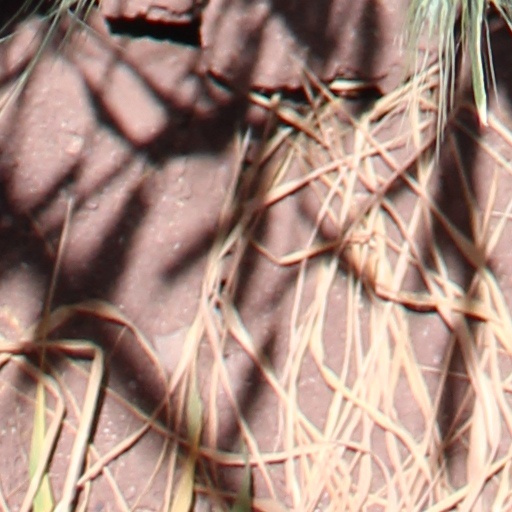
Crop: wheat